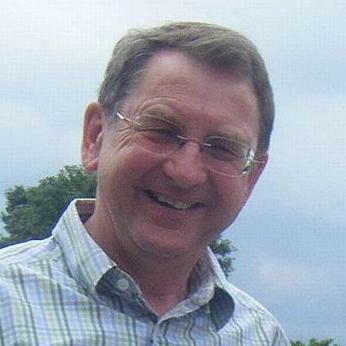
Age: 60